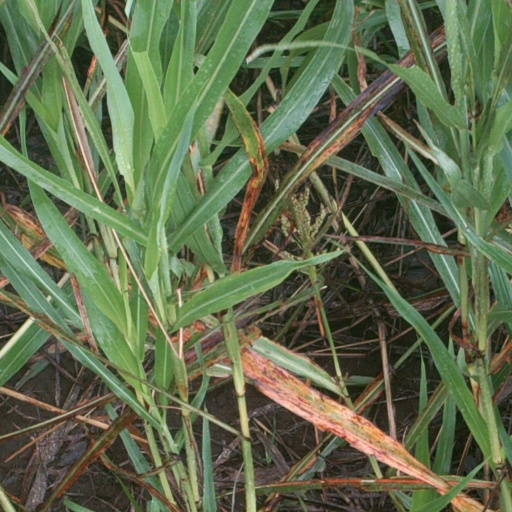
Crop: sorghum